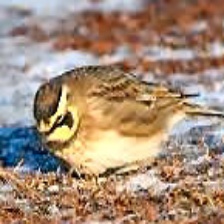
Species: HORNED LARK
Scientific name: EREMOPHILA ALPESTRIS